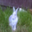
Label: rabbit